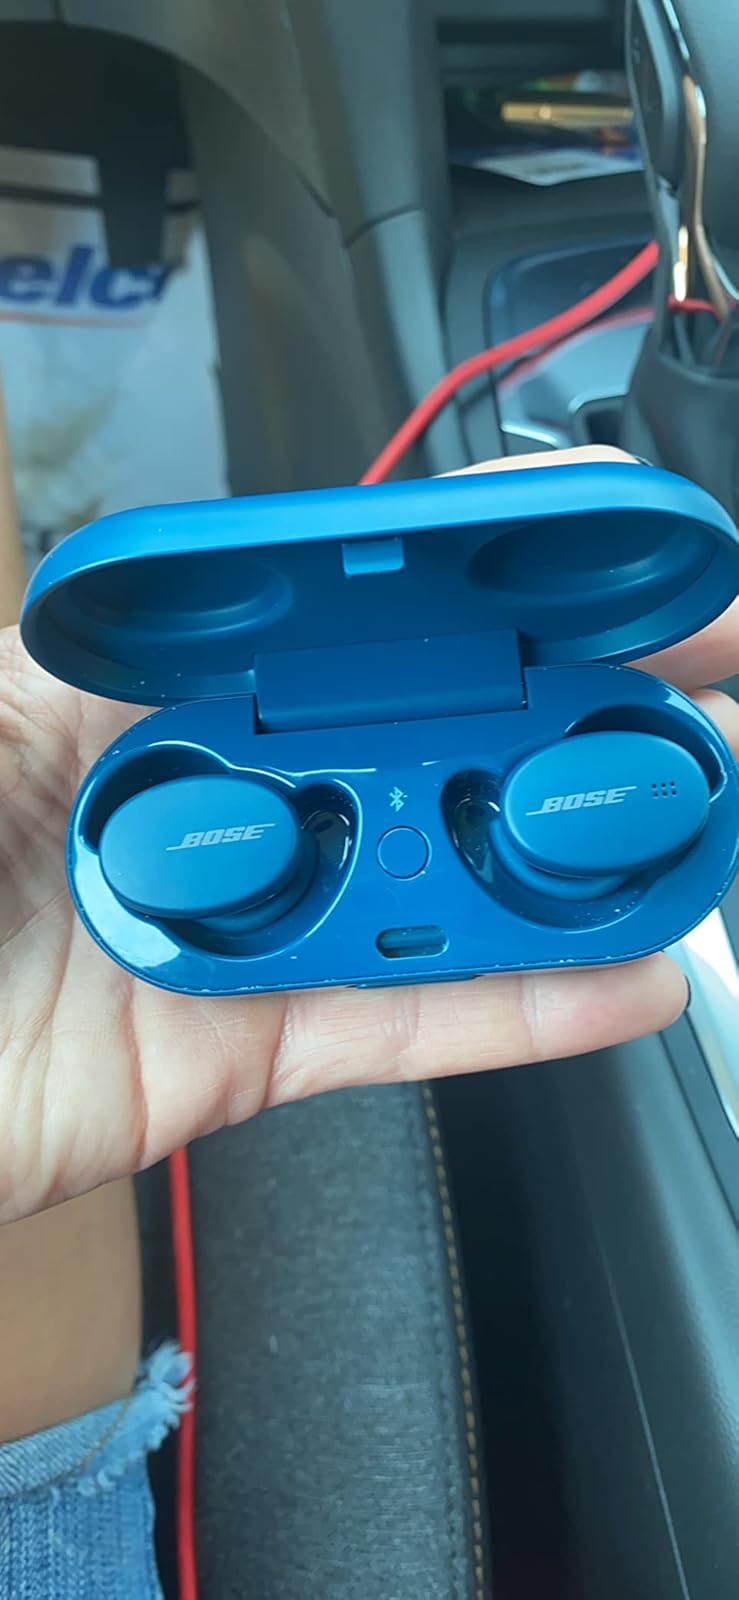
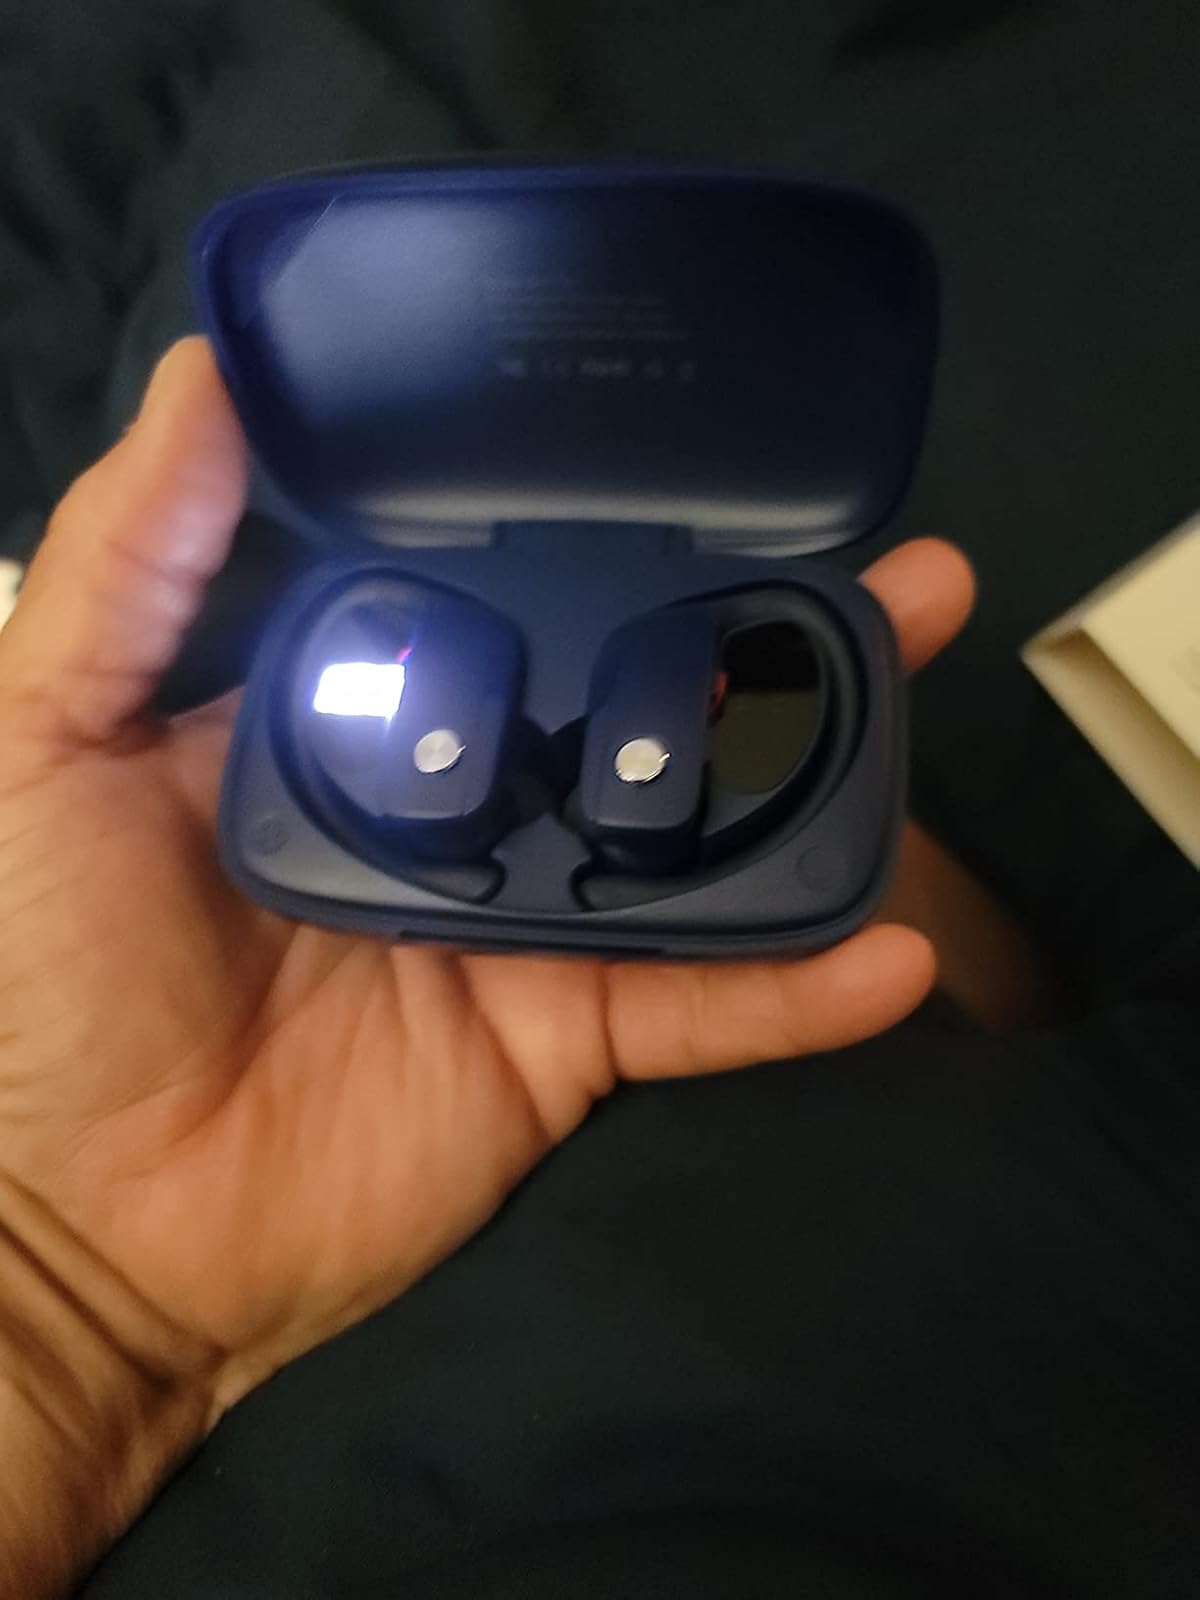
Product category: earbuds
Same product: no